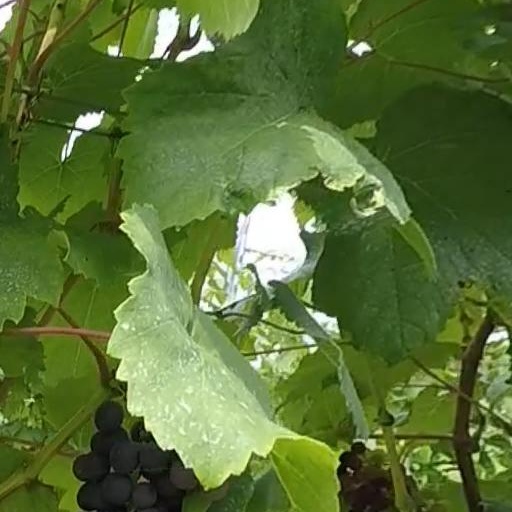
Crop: grape